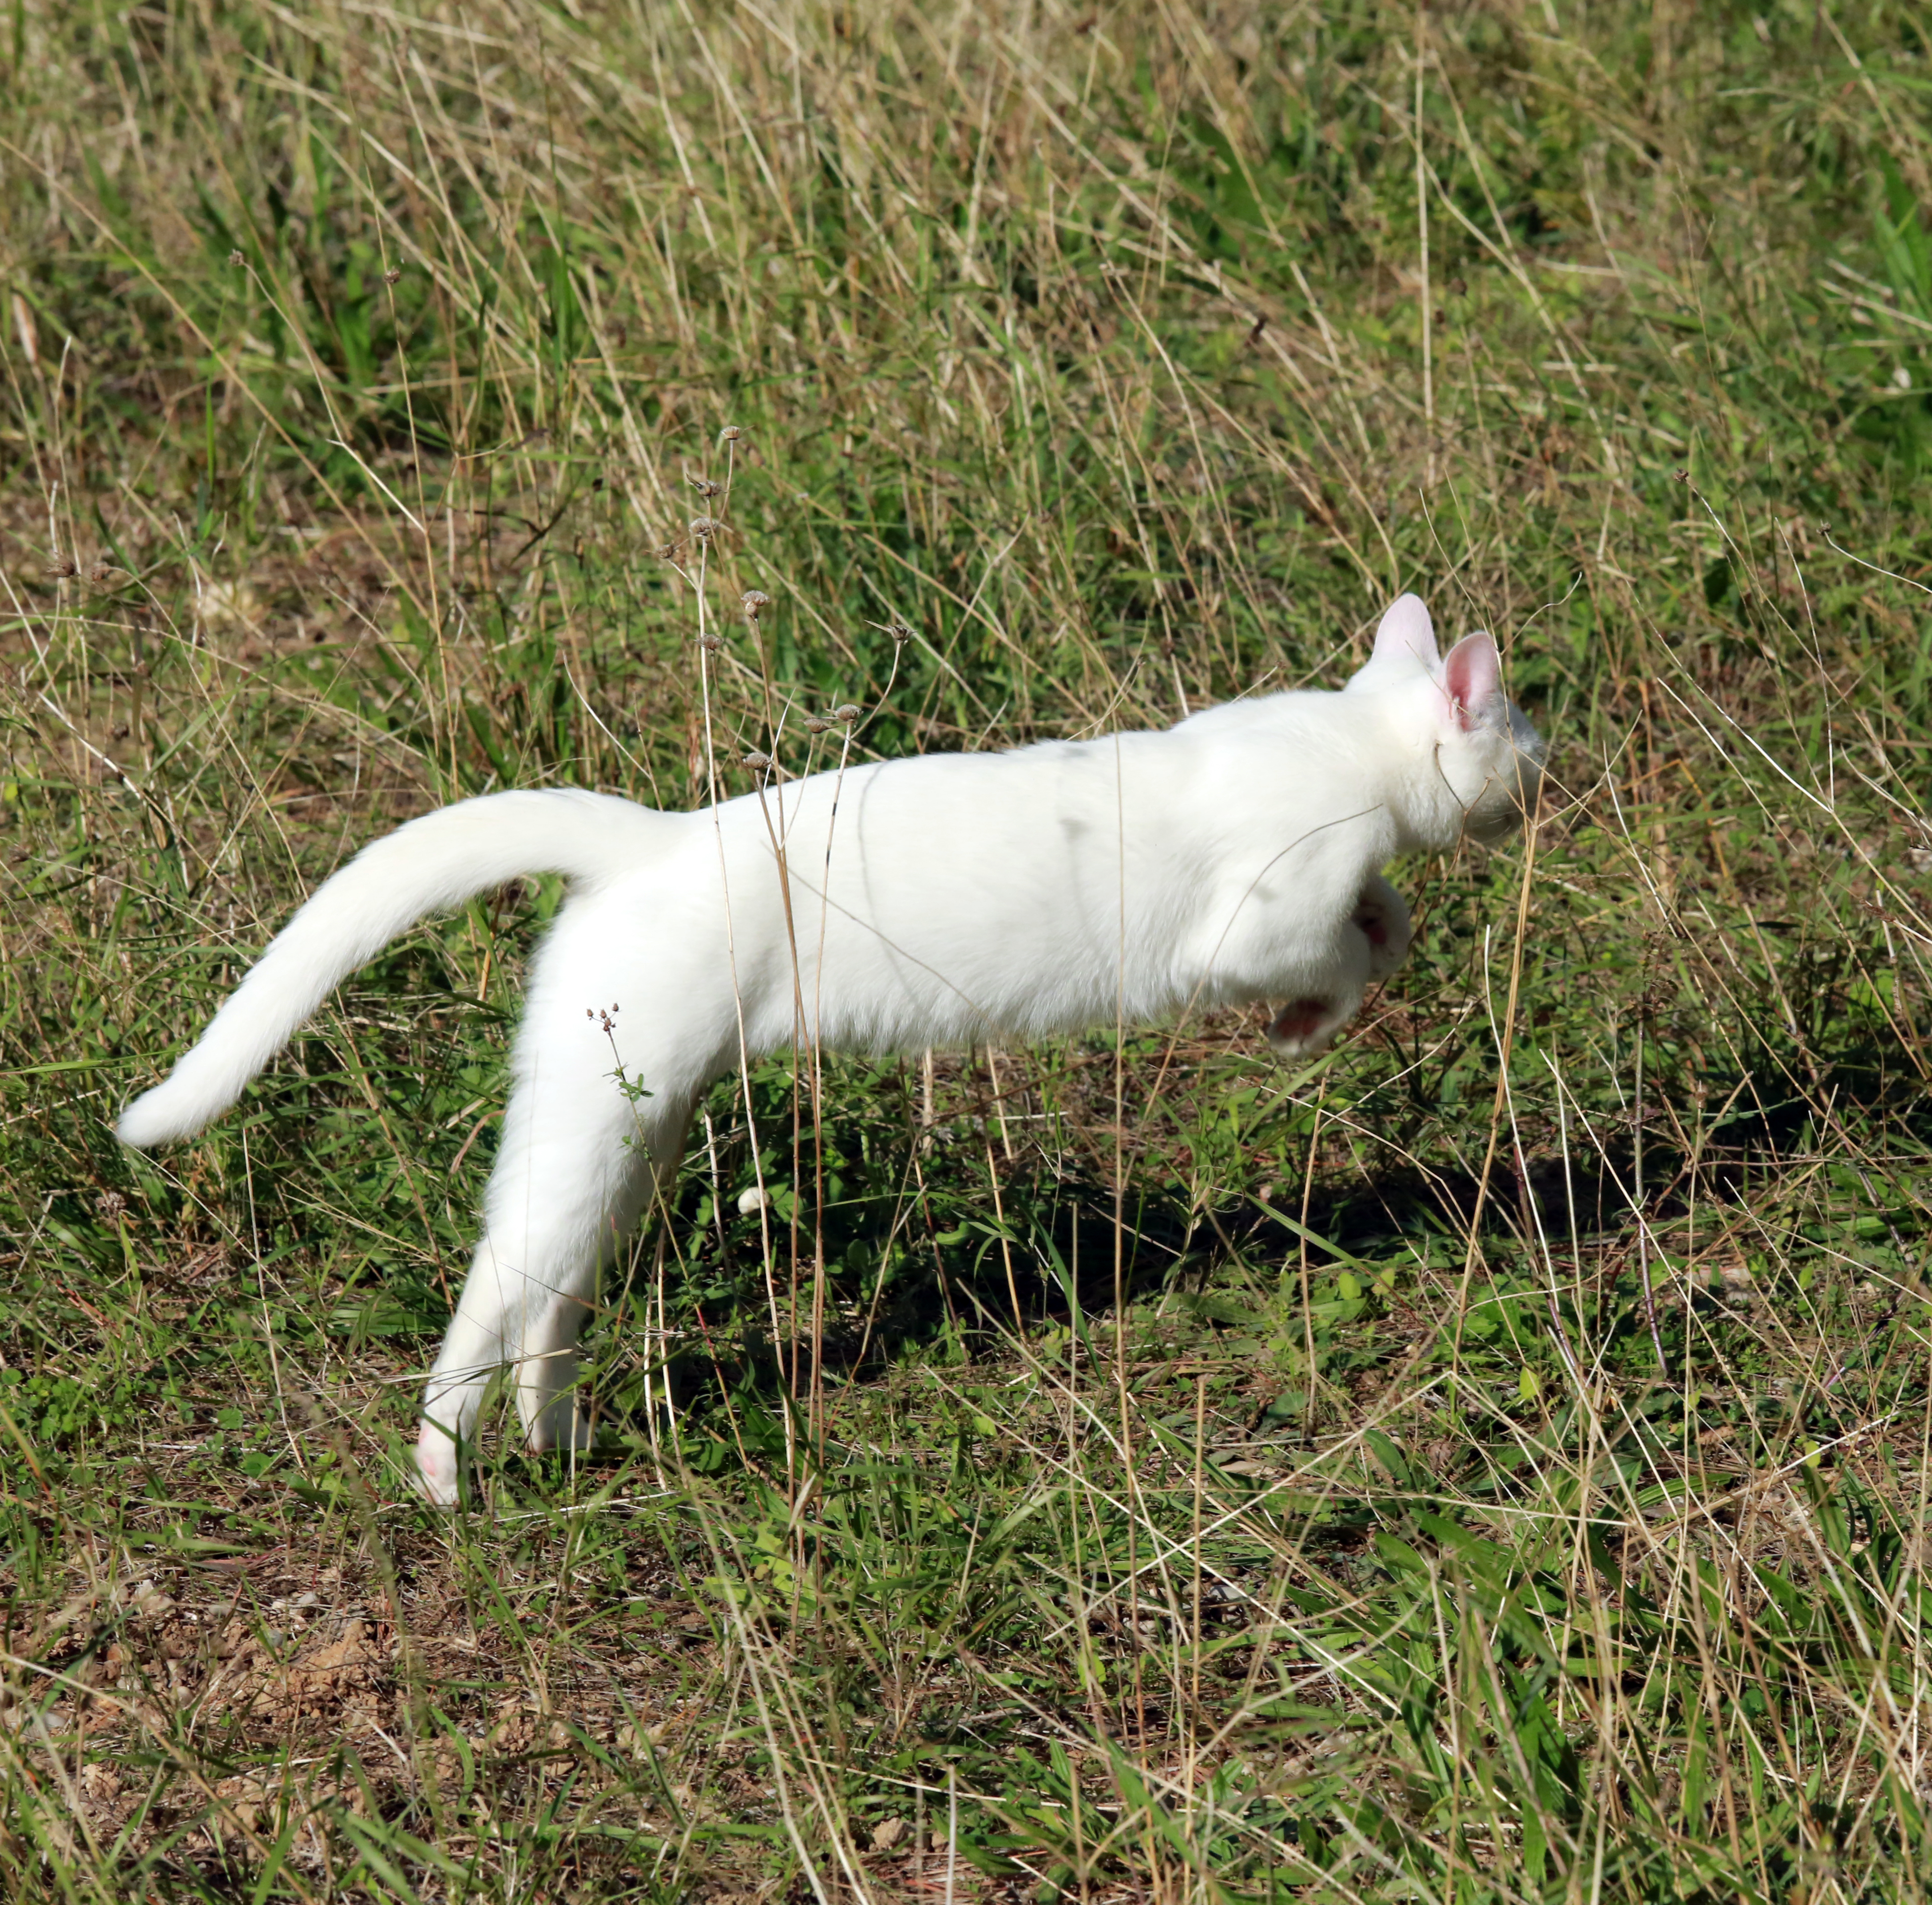
grass, outdoor, dog, animal, europe, pet, cat, canon, mammal, snowy, midi, vertebrate, katze, occitanie, kat, isasza, southfrance, sdfrankreich, zuidfrankrijk, mditerrane, languedocroussillon, hrault, montpelliermtropole, eos5d, extrieur, jacou, chatblanc, chatte, libert, bondir, courir, tojump, springen, rennen, terrier, dog like mammal